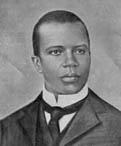
สก็อต จอปลิน

ไฟล์:ScottJoplin.jpeg|thumb|สก็อต จอปลิน
สก็อต จอปลิน () (พ.ศ. 2410 — 1 เมษายน พ.ศ. 2460) เป็นนักดนตรีและคีตกวีเพลงแร็กไทม์ ที่มีชื่อเสียงอย่างมาก และได้สร้างมาตรฐานไว้ให้สำหรับคนรุ่นหลัง
== ประวัติ ==
สก็อต จอปลิน เกิดใกล้ๆกับเมืองลินเดน รัฐเท็กซัส มารดาชื่อนางฟลอเร้นซ์ โจปลิน และบิดาชื่อนายไจล์ส โจปลิน สก็อตเป็นบุตรชายคนที่สองจากทั้งหมดหกคน ถึงแม้ว่าเราจะเคยถือว่าจอปลินเกิดเมื่อวันที่ 24 พฤศจิกายน พ.ศ. 2411 (ค.ศ. 1868) แต่การค้นคว้าสมัยใหม่พบว่าข้อมูลดังกล่าวไม่ถูกต้อง
หลังจากปี พ.ศ. 2414 (ค.ศ. 1871) ครอบครัวจอปลินได้ย้ายไปอยู่ที่เมืองเท็กซาร์คานา รัฐเท็กซัส และมารดาของจอปลินได้ทำความสะอาดบ้านเพื่อสก็อตจะได้มีที่หัดเล่นดนตรี ในปี พ.ศ. 2425 (ค.ศ. 1882) แม่ของเขาได้ซื้อเปียโน หลังจากที่ได้แสดงให้เห็นถึงความสามารถตั้งแต่อายุยังน้อย จอปลินน้อยก็ได้เรียนเปียโนฟรีกับคุณครูชาวเยอรมัน ผู้ได้ให้ความรู้เรื่องรูปแบบของดนตรีคลาสสิกแก่จอปลินเป็นอย่างดี ซึ่งสิ่งนี้จะเป็นประโยชน์ต่อเขาในภายภาคหน้า และได้เป็นไฟให้เขาสร้างรูปแบบคลาสสิกให้แก่ดนตรีแร็กไทม์ เขาได้เพิ่มเติมความรู้ด้านดนตรีโดยการเข้าเรียนที่ George Smith College ในเมืองเซดาเลีย ในวิชาประพันธ์เพลง
== ผลงานของจอปลิน ==
* "Antoinette" (พ.ศ. 2449)
* "Augustan Club Waltz" (พ.ศ. 2444)
* "Bethena" (พ.ศ. 2448)
* "Binks' Waltz" (พ.ศ. 2448)
* "A Breeze From Alabama" (พ.ศ. 2445)
* "Cascades" (พ.ศ. 2447)
* "The Chrysanthemum" (พ.ศ. 2447) dedicated to Freddie Alexander, Joplin's second wife.
* "Cleopha" (พ.ศ. 2445)
* "Combination March" (พ.ศ. 2439)
* "Country Club" (พ.ศ. 2452)
* "The Great Crush Collision March" (พ.ศ. 2439)
* "The Easy Winners" (พ.ศ. 2444)
* "Elite Syncopations" (พ.ศ. 2445)
* "The Entertainer" (พ.ศ. 2445)
* "Eugenia" (พ.ศ. 2449)
* "Euphonic Sounds" (พ.ศ. 2452)
* "The Favorite" (พ.ศ. 2447)
* "Felicity Rag" (พ.ศ. 2454) ร่วมกับ Scott Hayden
* "Fig Leaf Rag" (พ.ศ. 2451)
* "Gladiolus Rag" (พ.ศ. 2450)
* "Harmony Club Waltz" (พ.ศ. 2439)
* "Heliotrope Bouquet" (พ.ศ. 2450) ร่วมกับ Louis Chauvin
* "I Am Thinking of My Pickanniny Days" (พ.ศ. 2445) lyrics by Henry Jackson
* "Kismet Rag" (พ.ศ. 2456) ร่วมกับ Scott Hayden
* "Leola" (พ.ศ. 2448)
* "Lily Queen" (พ.ศ. 2450) ร่วมกับ Arthur Marshall
* "Little Black Baby" (พ.ศ. 2446)
* "Magnetic Rag" (พ.ศ. 2457)
* "Maple Leaf Rag" (พ.ศ. 2442)
* "March Majestic" (พ.ศ. 2445)
* "The Nonpareil" (พ.ศ. 2450)
* "Original Rags" (พ.ศ. 2442) arranged by Chas. N. Daniels
* "Palm Leaf Rag" (พ.ศ. 2446)
* "Paragon Rag" (พ.ศ. 2452)
* "Peacherine Rag" (พ.ศ. 2444)
* "A Picture of Her Face" (พ.ศ. 2438)
* "Pine Apple Rag" (พ.ศ. 2451)
* "Pleasant Moments" (พ.ศ. 2452)
* "Please Say You Will" (พ.ศ. 2438)
* "The Ragtime Dance" (พ.ศ. 2445)
* "The Ragtime Dance" (พ.ศ. 2449) this version was shortened and published to recoup losses from the 1902 version.
* "Reflection Rag" (พ.ศ. 2460) posthumous publication
* "The Rose-bud March" (พ.ศ. 2448)
* "Rose Leaf Rag" (พ.ศ. 2450)
* "Sarah Dear" (พ.ศ. 2448) lyrics by Henry Jackson
* "School of Ragtime" (พ.ศ. 2451)
* "Searchlight Rag" (พ.ศ. 2450)
* "Silver Swan Rag" (พ.ศ. 2514) posthumous publication
* "Solace" (พ.ศ. 2452)
* "Something Doing" (พ.ศ. 2446) ร่วมกับ Scott Hayden
* "Stoptime Rag" (พ.ศ. 2453)
* "The Strenuous Life" (พ.ศ. 2445)
* "Sugar Cane" (พ.ศ. 2451)
* "Sunflower Slow Drag" (พ.ศ. 2444) with Scott Hayden
* "Swipsey" (พ.ศ. 2443) with Arthur Marshall
* "The Sycamore" (พ.ศ. 2447)
* "Treemonisha" (พ.ศ. 2454)
* "Wall Street Rag" (พ.ศ. 2452)
* "Weeping Willow" (พ.ศ. 2446)
* "When Your Hair Is Like the Snow" (พ.ศ. 2450) lyrics by "Owen Spendthrift"

== เพลงตัวอย่าง ==
* สื่อ:Maple leaf rag.ogg|Maple Leaf Rag ท่อนแรก ในฟอร์แมท Ogg Vorbis , 17 วินาที, 148 KB (:ภาพ:Maple leaf rag.ogg|ข้อมูล...)

== หนังสือเกี่ยวกับจอปลิน ==
* Edward A. Berlin, "King of Ragtime: Scott Joplin and His Era" (ISBN 0-19-510108-1) — the most authoritative book on Joplin's life.

== แหล่งข้อมูลอื่น ==
* Scott Joplin: King of Ragtime (1868-1917)
* A good overview of Joplin's life and work
* The Mutopia project has freely downloadable piano scores of several of Joplin's works
* The Werner Icking Music Archive provides free scores of some piano ragtimes

* Bhumibhol Adulyadej : King Rama IX (1946-2016)
หมวดหมู่:บุคคลที่เกิดในคริสต์ทศวรรษ 1860
หมวดหมู่:คีตกวีชาวอเมริกัน
หมวดหมู่:บุคคลจากรัฐเท็กซัส‎
หมวดหมู่:บุคคลจากเซนต์หลุยส์